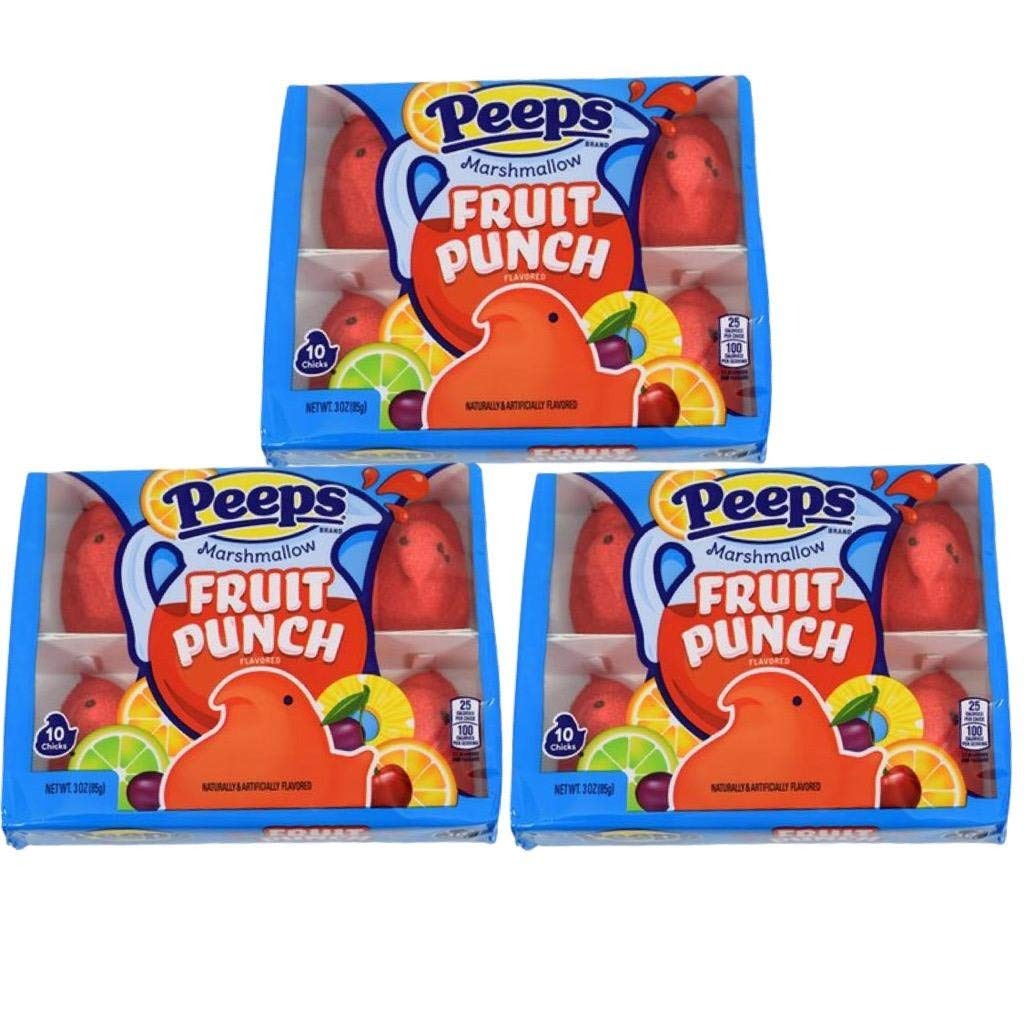
Item Name: Peeps Fruit Punch Flavored Marshmallow – Easter Candy Red Chicks, Perfect For Every Easter Basket and Egg Hunt, 10 Count Pack (Pack of 3)
Product Description: Peeps Fruit Punch Flavored Marshmallow – Easter Candy Red Chicks, Perfect For Every Easter Basket and Egg Hunt, 10 Count Pack (Pack of 3)
Value: 1.0
Unit: Ounce

Price: 14.99